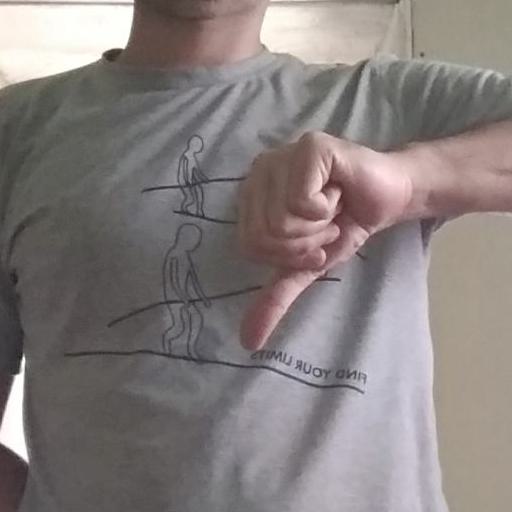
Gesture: dislike